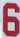
Number: 6